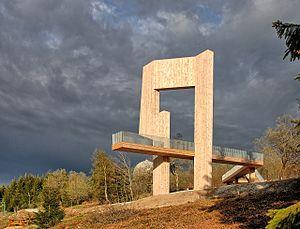
Christoph Mancke est un sculpteur allemand.